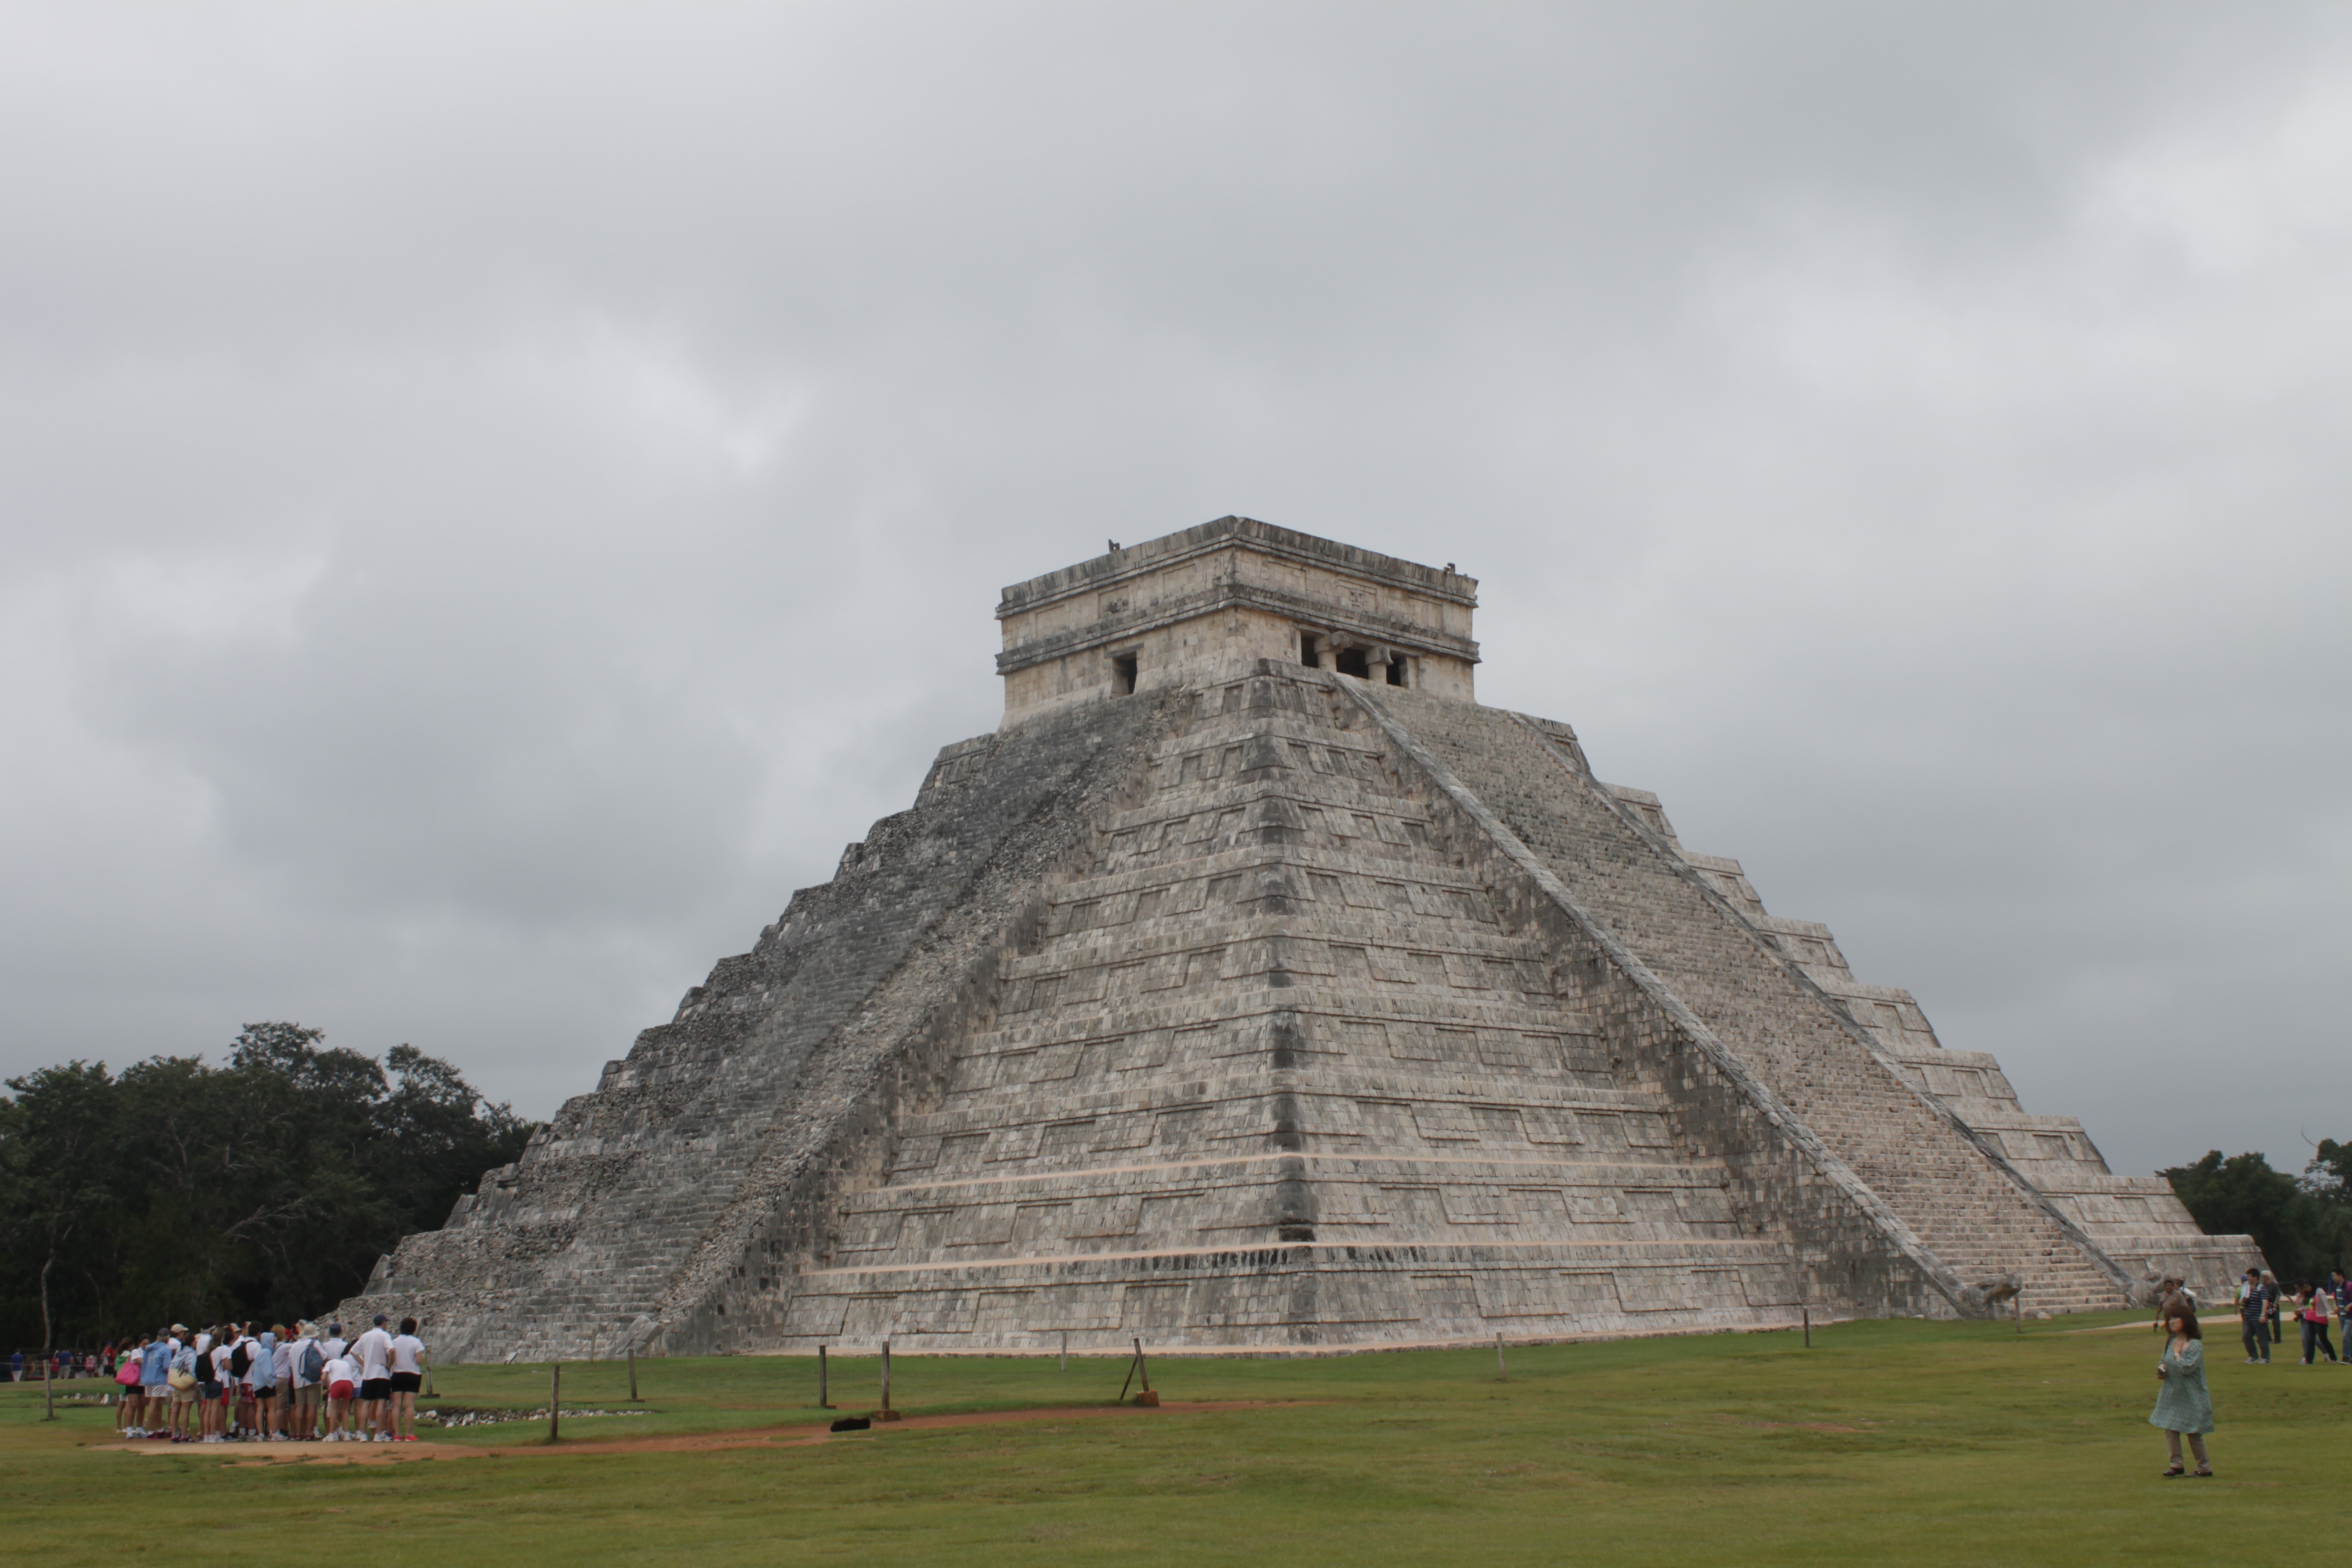
monument, pyramid, landmark, temple, ruins, archaeological site, historic site, ancient history, maya civilization